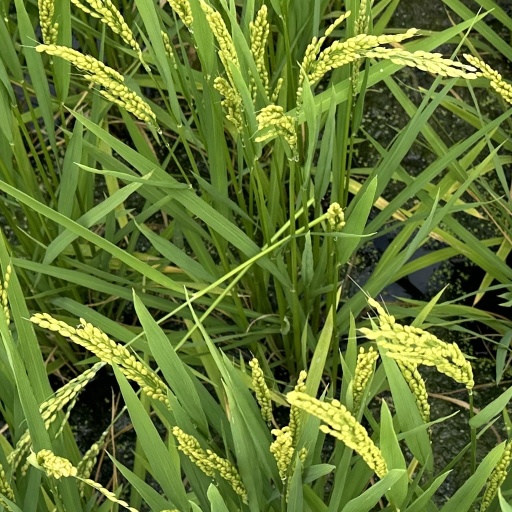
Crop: rice